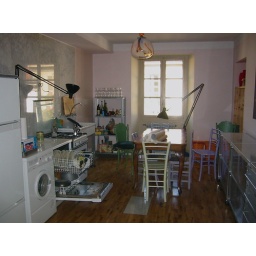
my old house in turin (Italy) -7, the kitchen